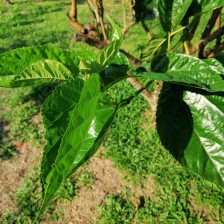
Variety: BlackOodTurkey